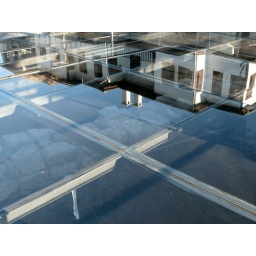
foundations of paul's house under glass